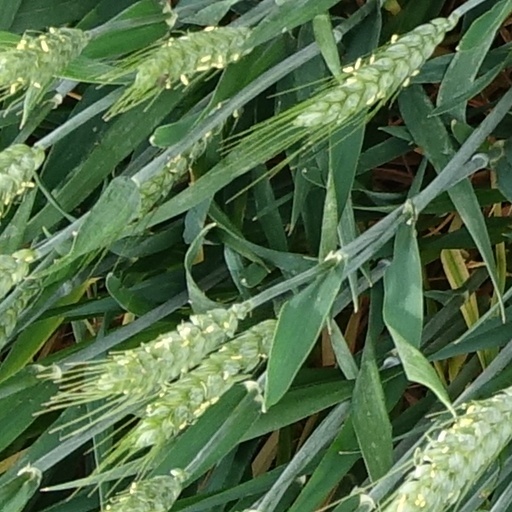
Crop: wheat